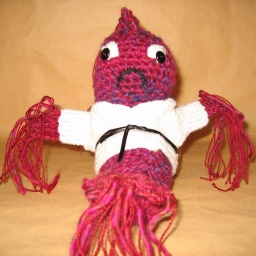
vincent is a chinese-american fighting fish with a black belt in kung-fu.